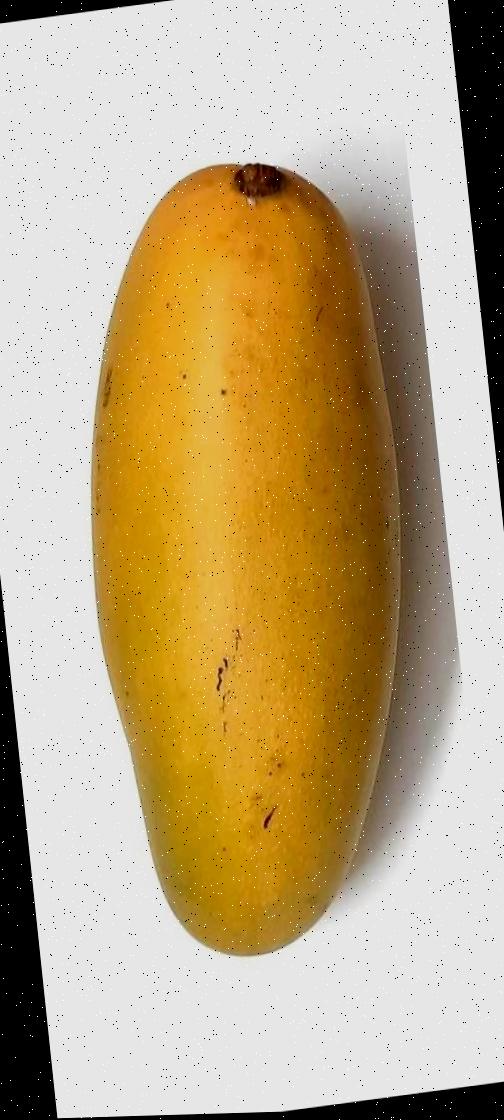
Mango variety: Banana Mango